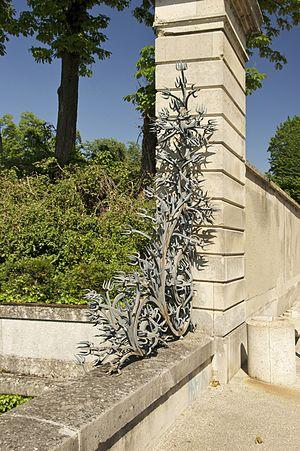
Structure en fer forgé anti-intrusion, ou artichaut, Château de Champs-sur-Marne, Seine-et-Marne
En architecture, et plus précisément en ferronnerie et serrurerie, un artichaut ou chardon est un élément en métal destiné à interdire le passage à certains points d’une clôture, notamment en haut d’une grille et tout le long de celle-ci, ou latéralement. Il se présente sous la forme d’une succession de pointes ouvragées ou d’une composition de ferrures hérissées de pointes, ce qui lui vaut son nom par comparaison avec la plante. Le terme est employé à partir du XVIIIᵉ ou du XIXᵉ siècle.